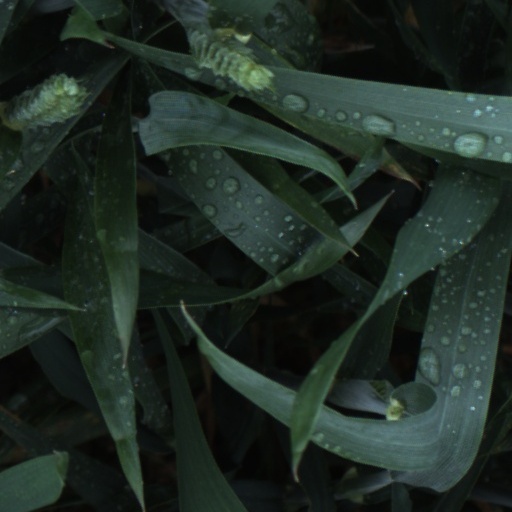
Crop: wheat